Government Naming Committee

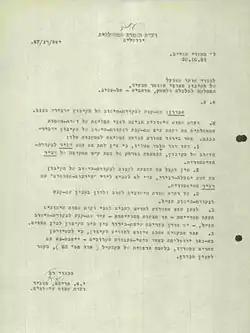
Letter from the Government Naming Committee to the Kibbutz Artzi movement secretariat regarding naming kibbutz Dvir. October 30, 1951

Government Naming Committee (sometimes referred as National Naming Committee or Government Names Committee) is a public committee appointed by the Government of Israel, which deals with the designation of names for communities and other points on the map of Israel, and the replacement of Arabic names that existed until 1948 with Hebrew names. The committee's decisions bind state institutions.